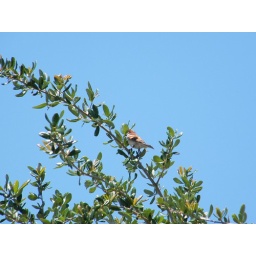
cute little bird stops by to visit